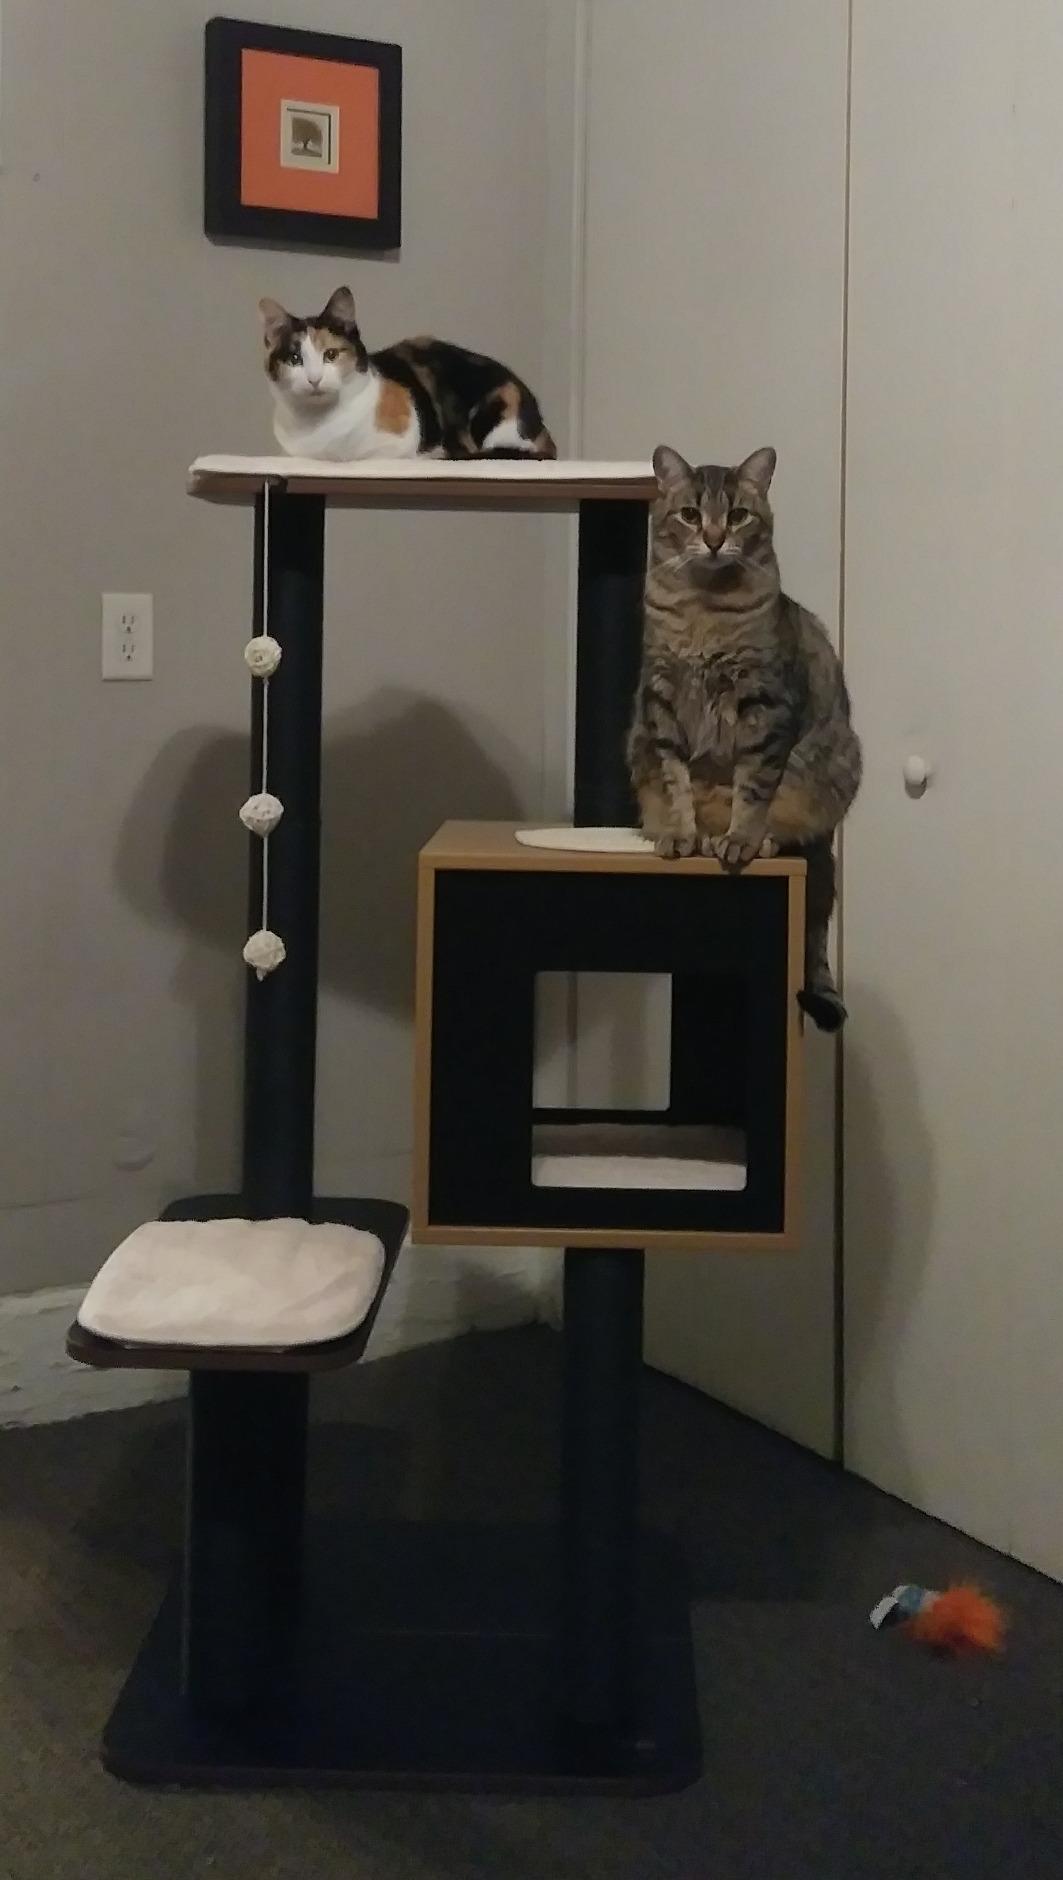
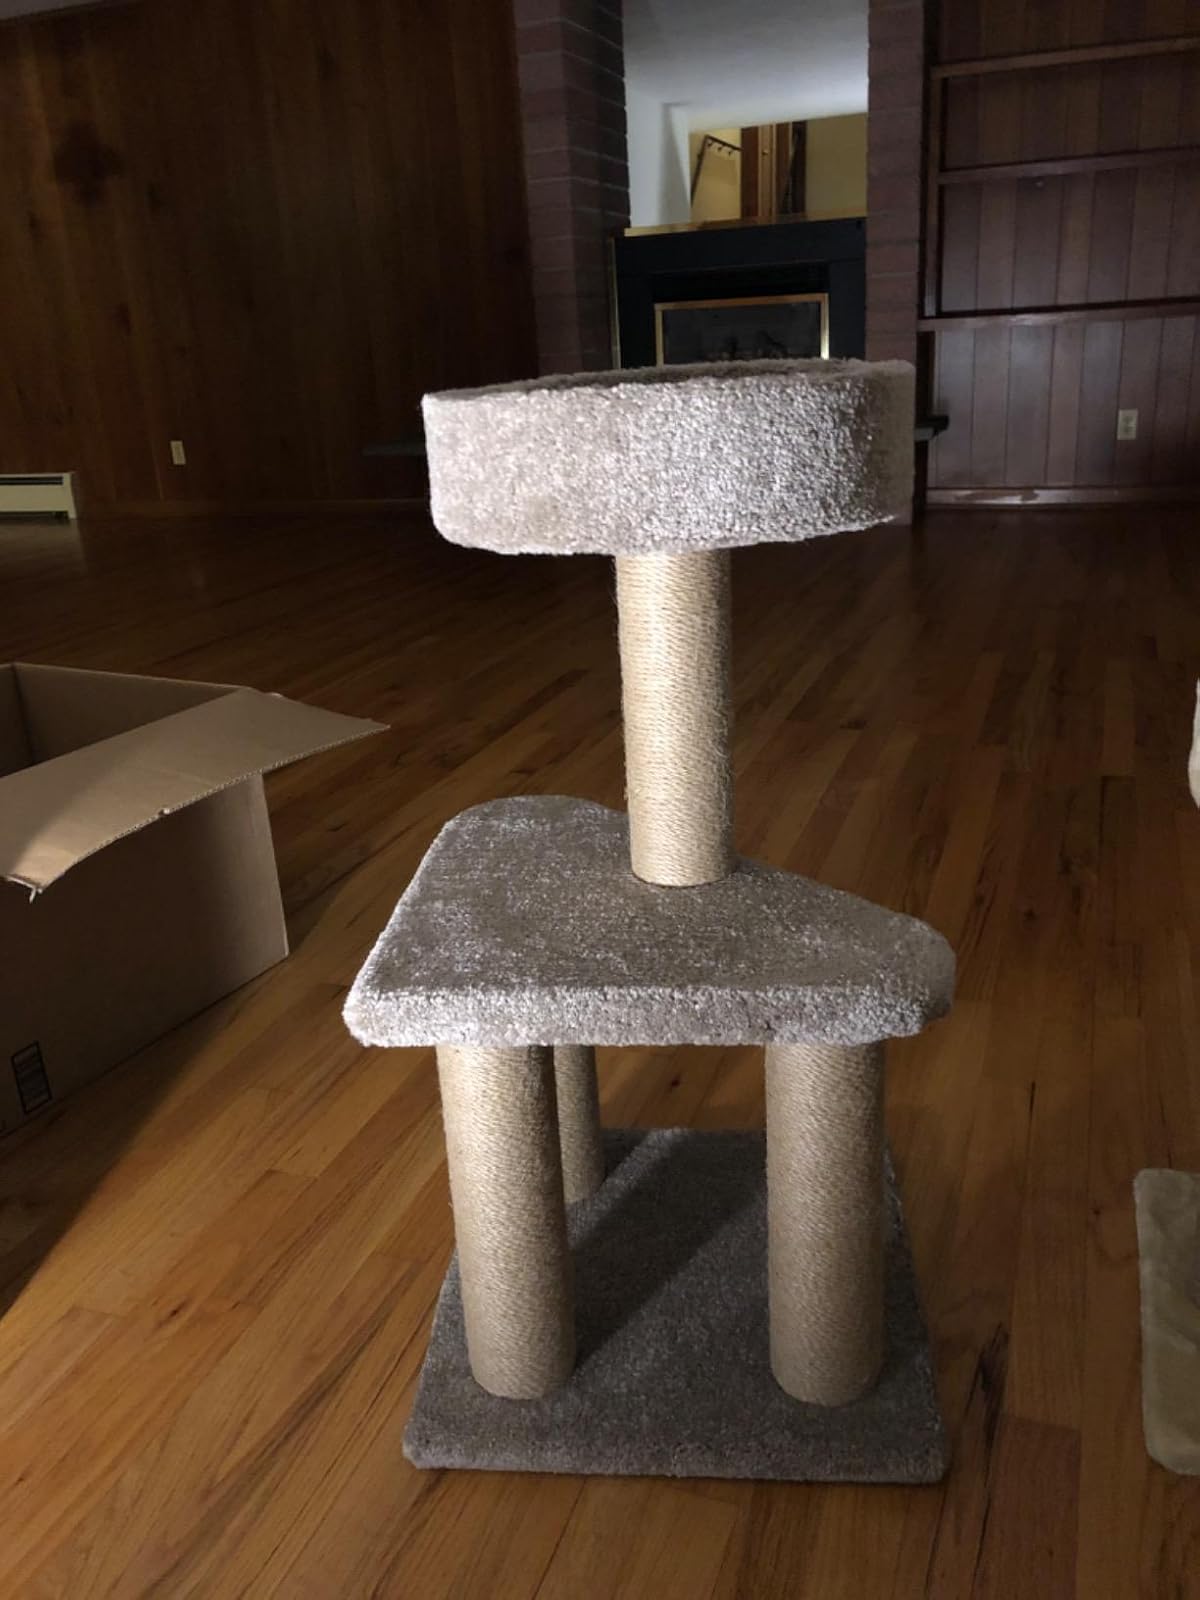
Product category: items_cat tree
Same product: no